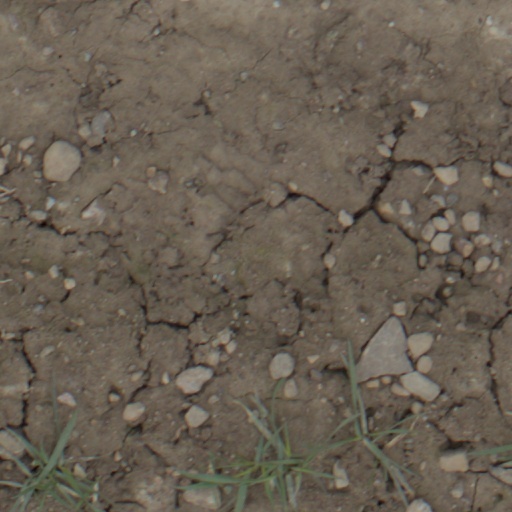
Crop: wheat